Cheadle Hulme railway station

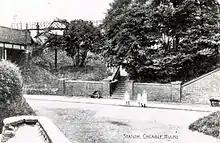
The station front c. 1900

In 1833 Parliament approved the Grand Junction Railway, a railway line to connect Manchester and Birmingham. It opened in 1837, after proposals had been made for more direct routes in 1830 and 1835. The earlier schemes attracted little interest, but two proposals were put forward in late 1835. The two companies, based in Manchester and Birmingham, had to negotiate with each other to develop the proposals, and they were altered somewhat over the next two years. In 1837 Parliament approved the final plans for lines to Crewe and Stoke. The companies merged to become the Manchester and Birmingham Railway company, and the first part of the line opened in June 1840. It originally ran from a temporary station at Travis Street in Manchester, to a station in Heaton Norris just north of Stockport. A large viaduct was built over the River Mersey, and opened to trains on 10 May 1842. It allowed services to be extended to Sandbach; in the following August they reached Crewe. Also at this time, a new station opened to serve as the line's northern terminus; it later became Manchester Piccadilly. Edgeley railway station opened in February 1843 in response to complaints that the Heaton Norris station was "too inconvenient", and it soon became Stockport's busiest station. Three years later in 1846 the Manchester and Birmingham Railway company merged with two other companies to become the London and North Western Railway.